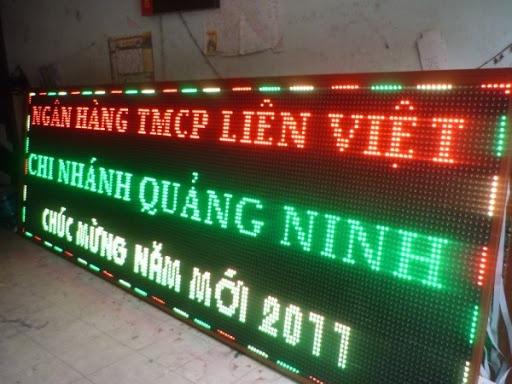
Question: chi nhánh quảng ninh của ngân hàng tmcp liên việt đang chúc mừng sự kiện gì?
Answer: chi nhánh quảng ninh của ngân hàng tmcp liên việt đang chúc mừng năm mới 2011